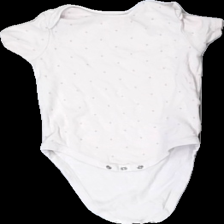
View: front
Type: Top
Category: Children
Brand: Not in the list
Brand text on label: Next baby
Colors: Green, Pink
Material: 100% Cotton
Pattern: Floral print
Cut: Regular, C-collar
Season: All
Price range: 50-100
Recommended usage: Reuse